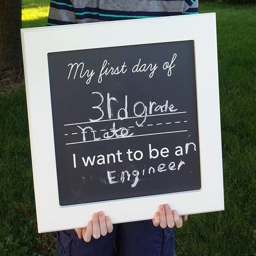
be sure to take that photo with their handwriting and future dreams !